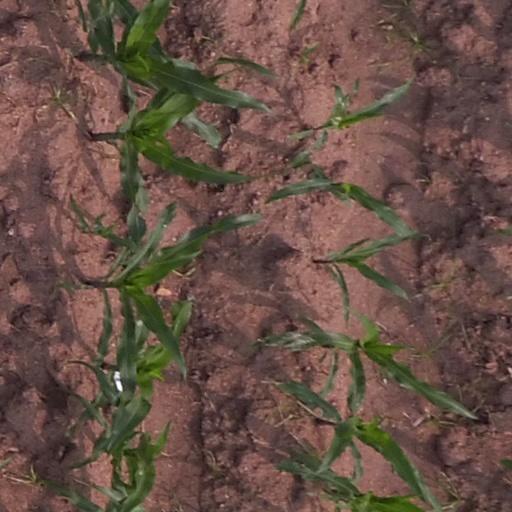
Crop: maize; corn